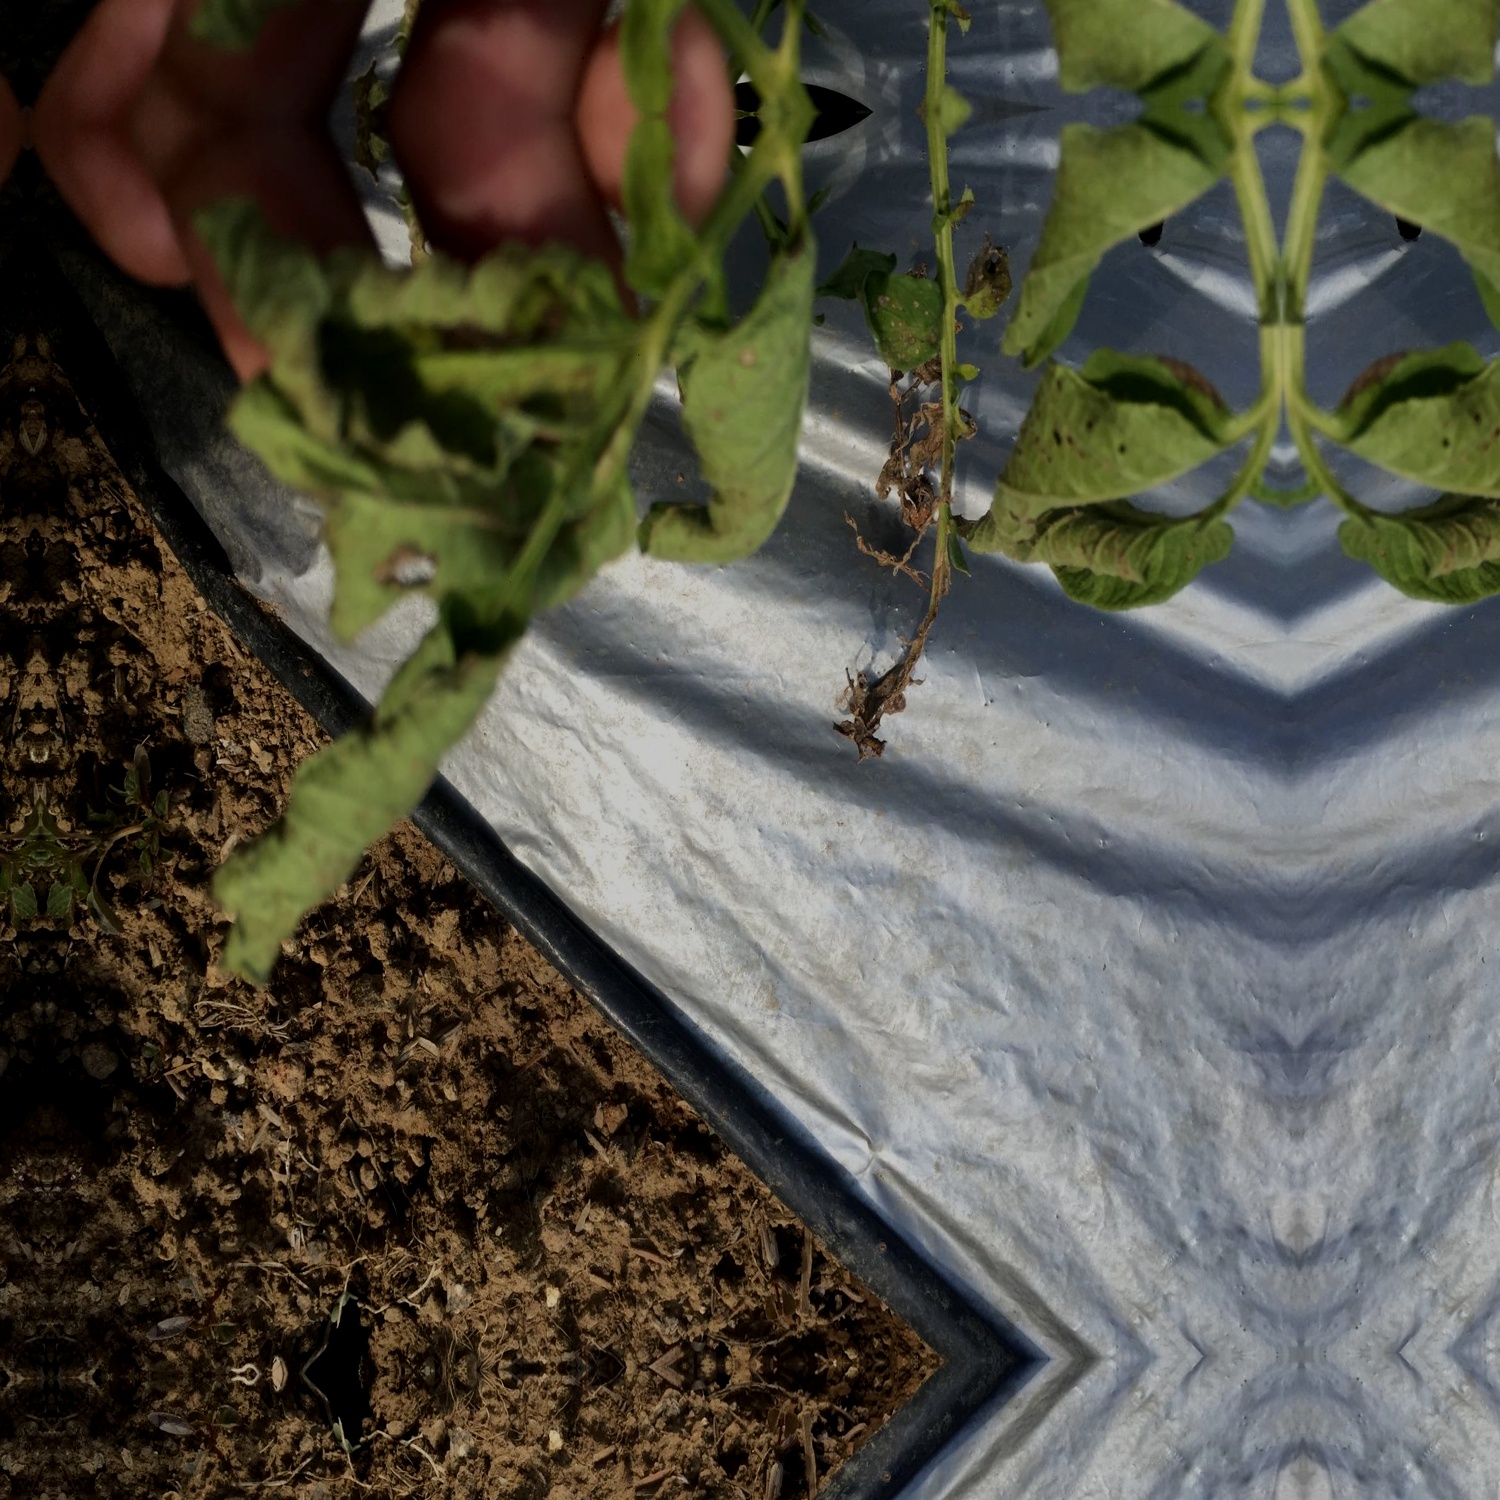
Etiqueta: Pudricion_Parda